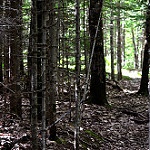
Label: forest